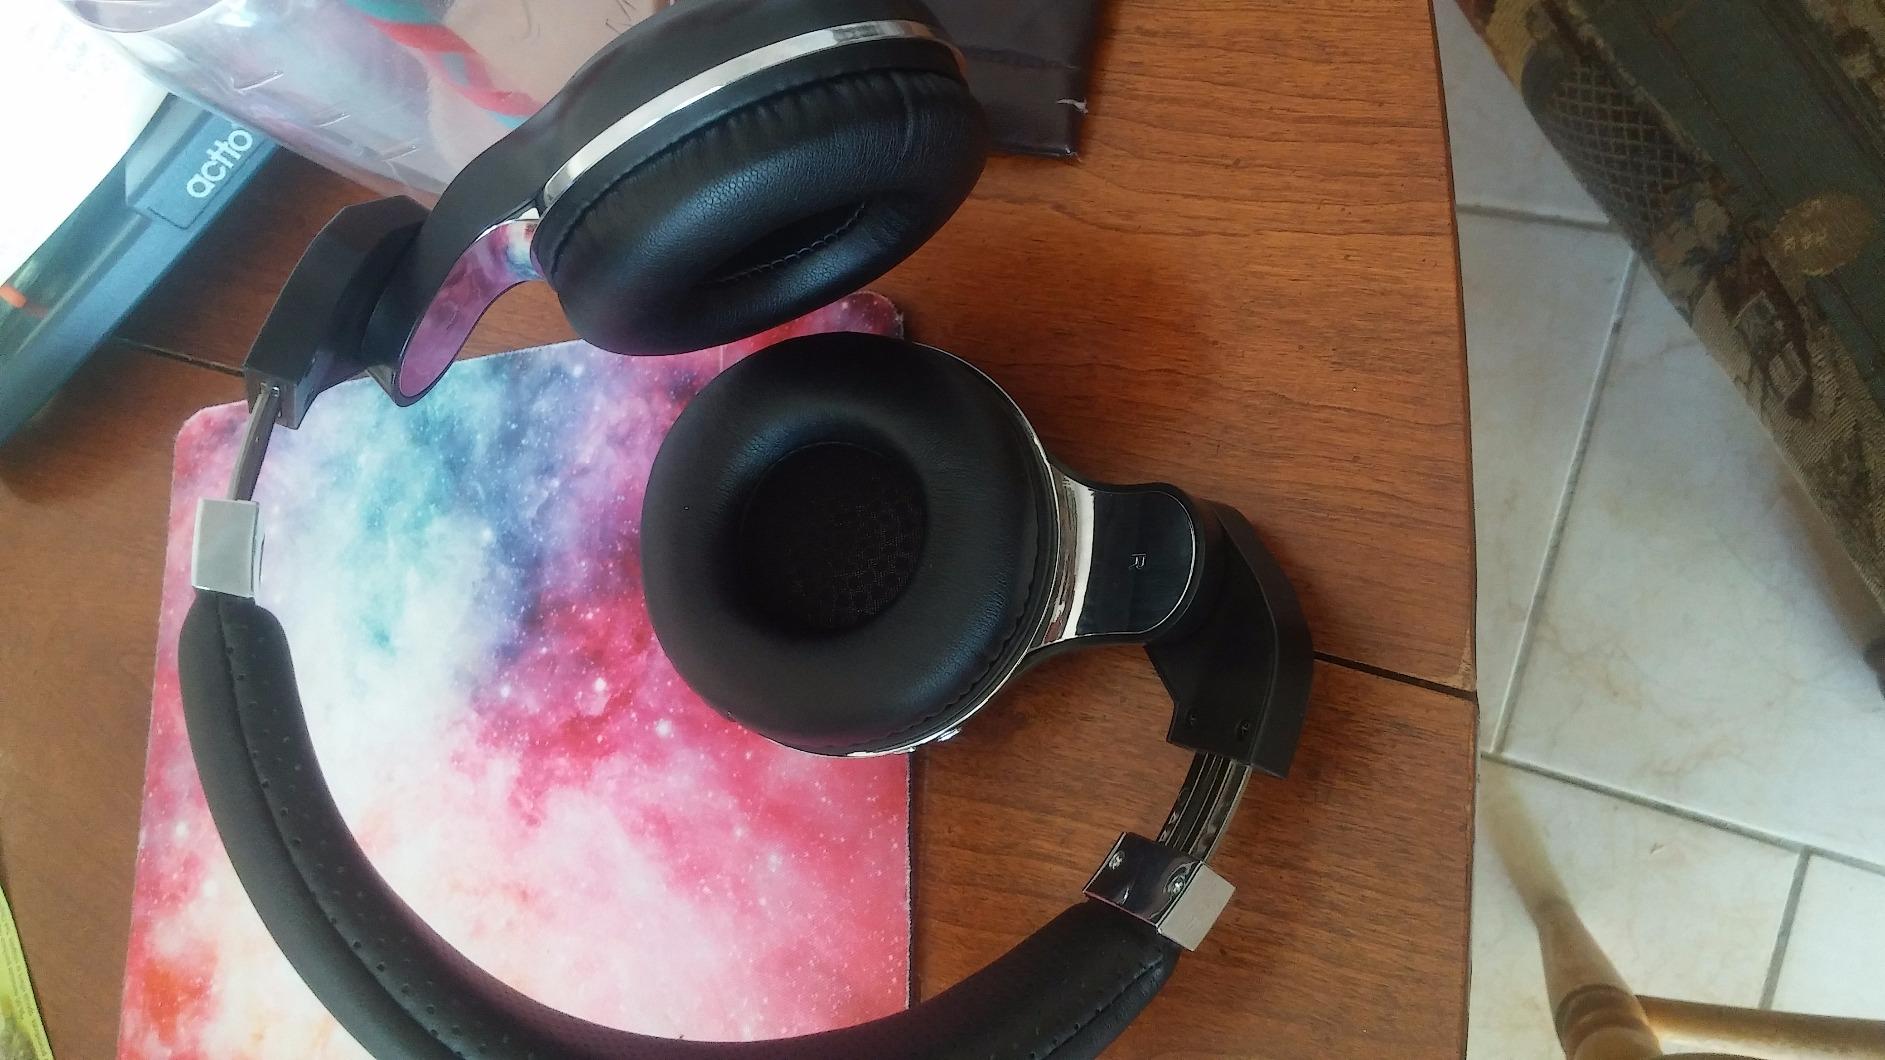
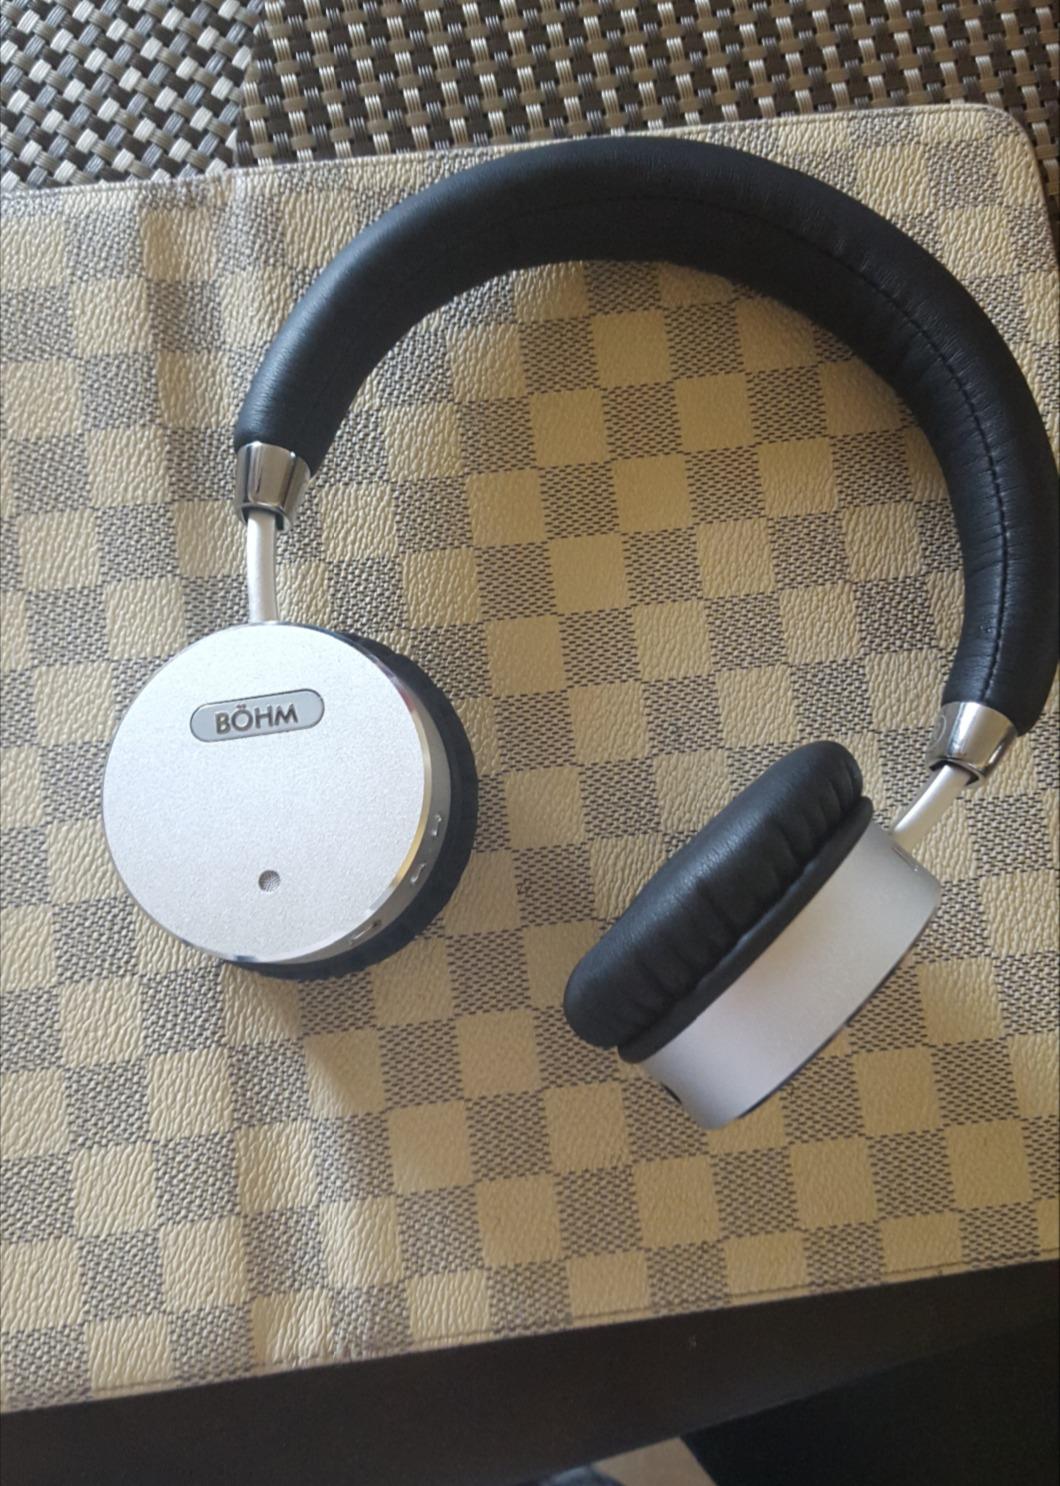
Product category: headphones
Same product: no